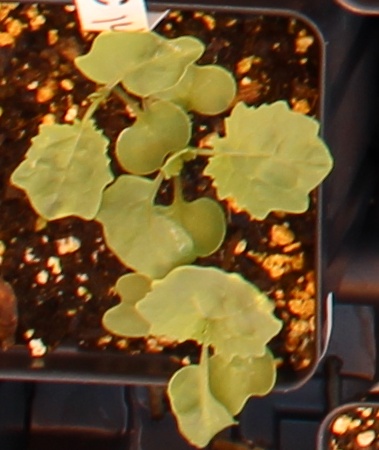
Label: Canola